John Soane

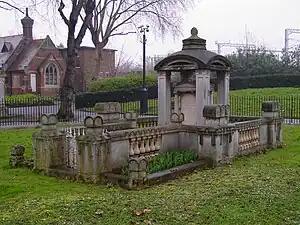
Sir John Soane's family tomb in the Old St Pancras churchyard (1816)

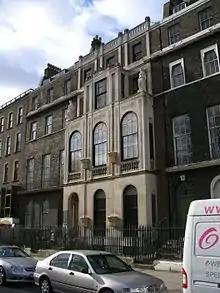
12, 13 and 14 Lincoln's Inn Fields

On 24 June 1781 Soane leased rooms on the first floor of 53 Margaret Street, Westminster, for £40 per annum. It was here he would live for the first few years of his married life and where all his children would be born. In July 1783 he bought a grey mare that he stabled nearby. On 10 January 1784 Soane took a Miss Elizabeth Smith to the theatre, then on 7 February she took tea with Soane and friends, and they began attending plays and concerts together regularly. She was the niece and ward of a London builder George Wyatt, whom Soane would have known as he rebuilt Newgate Prison. They married on 21 August 1784 at Christ Church, Southwark. He always called his wife Eliza, and she would become his confidante.